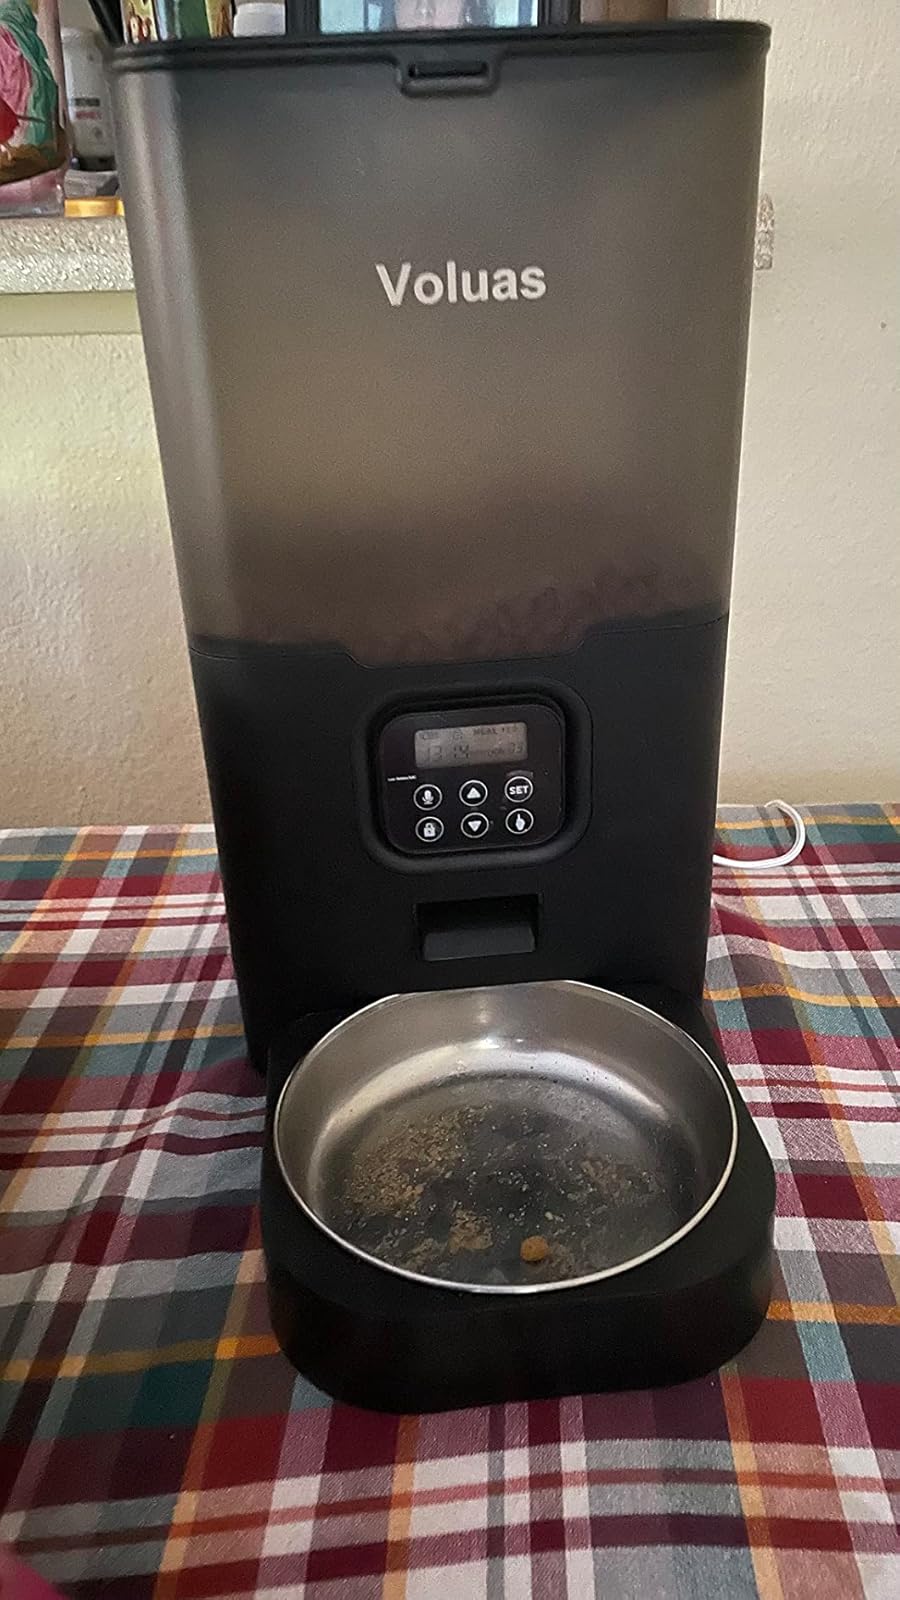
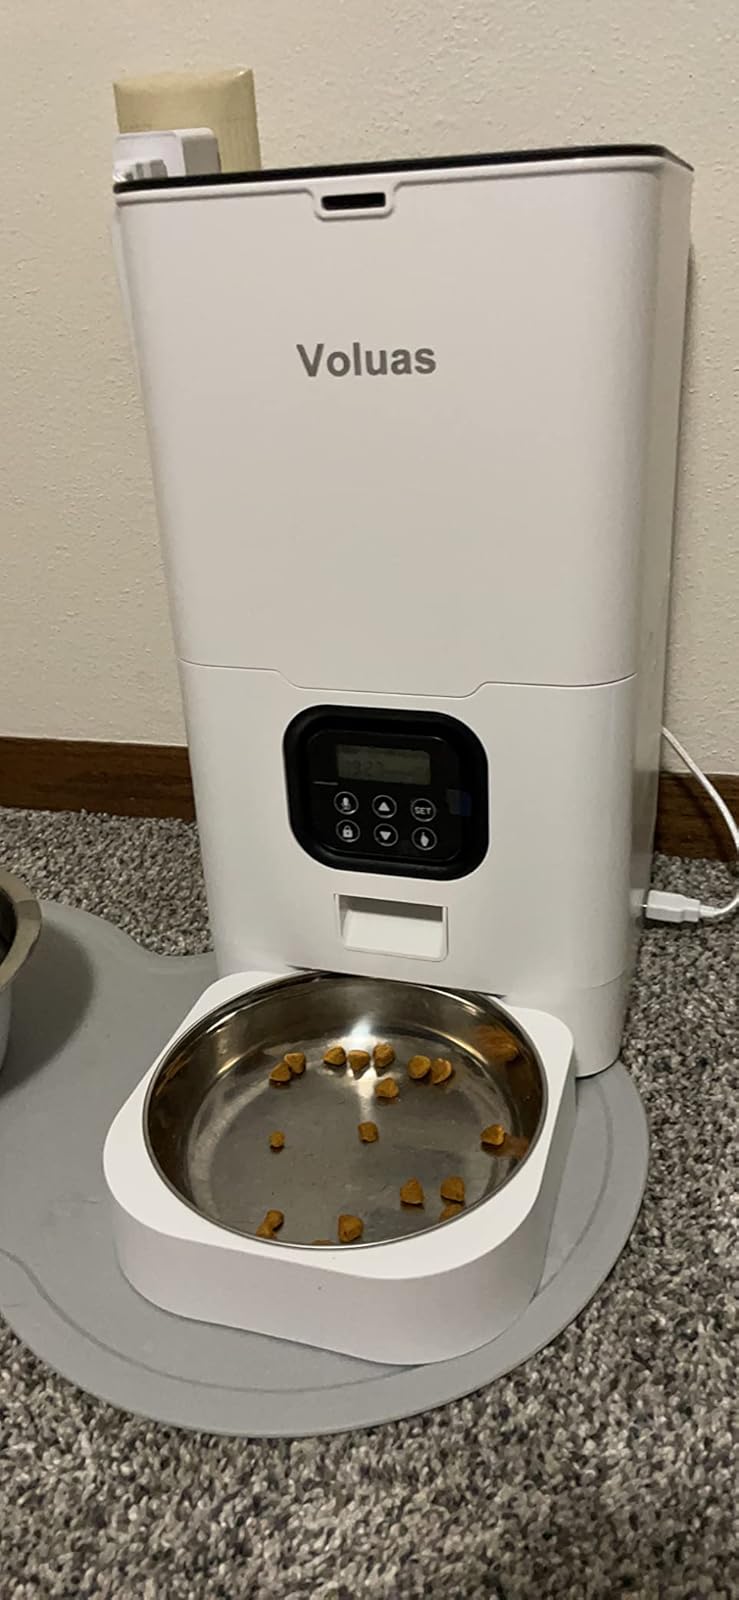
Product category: items_feeder
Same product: no